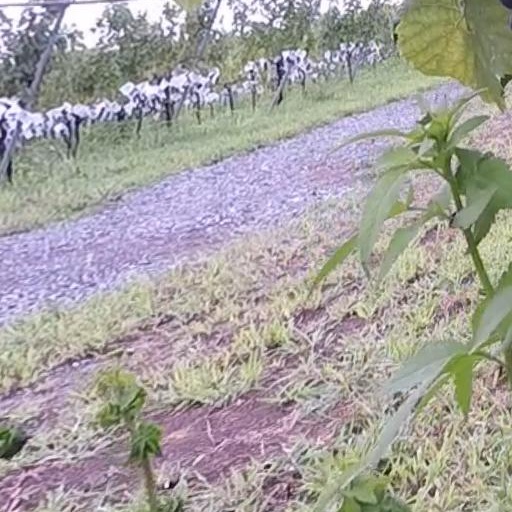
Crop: grape